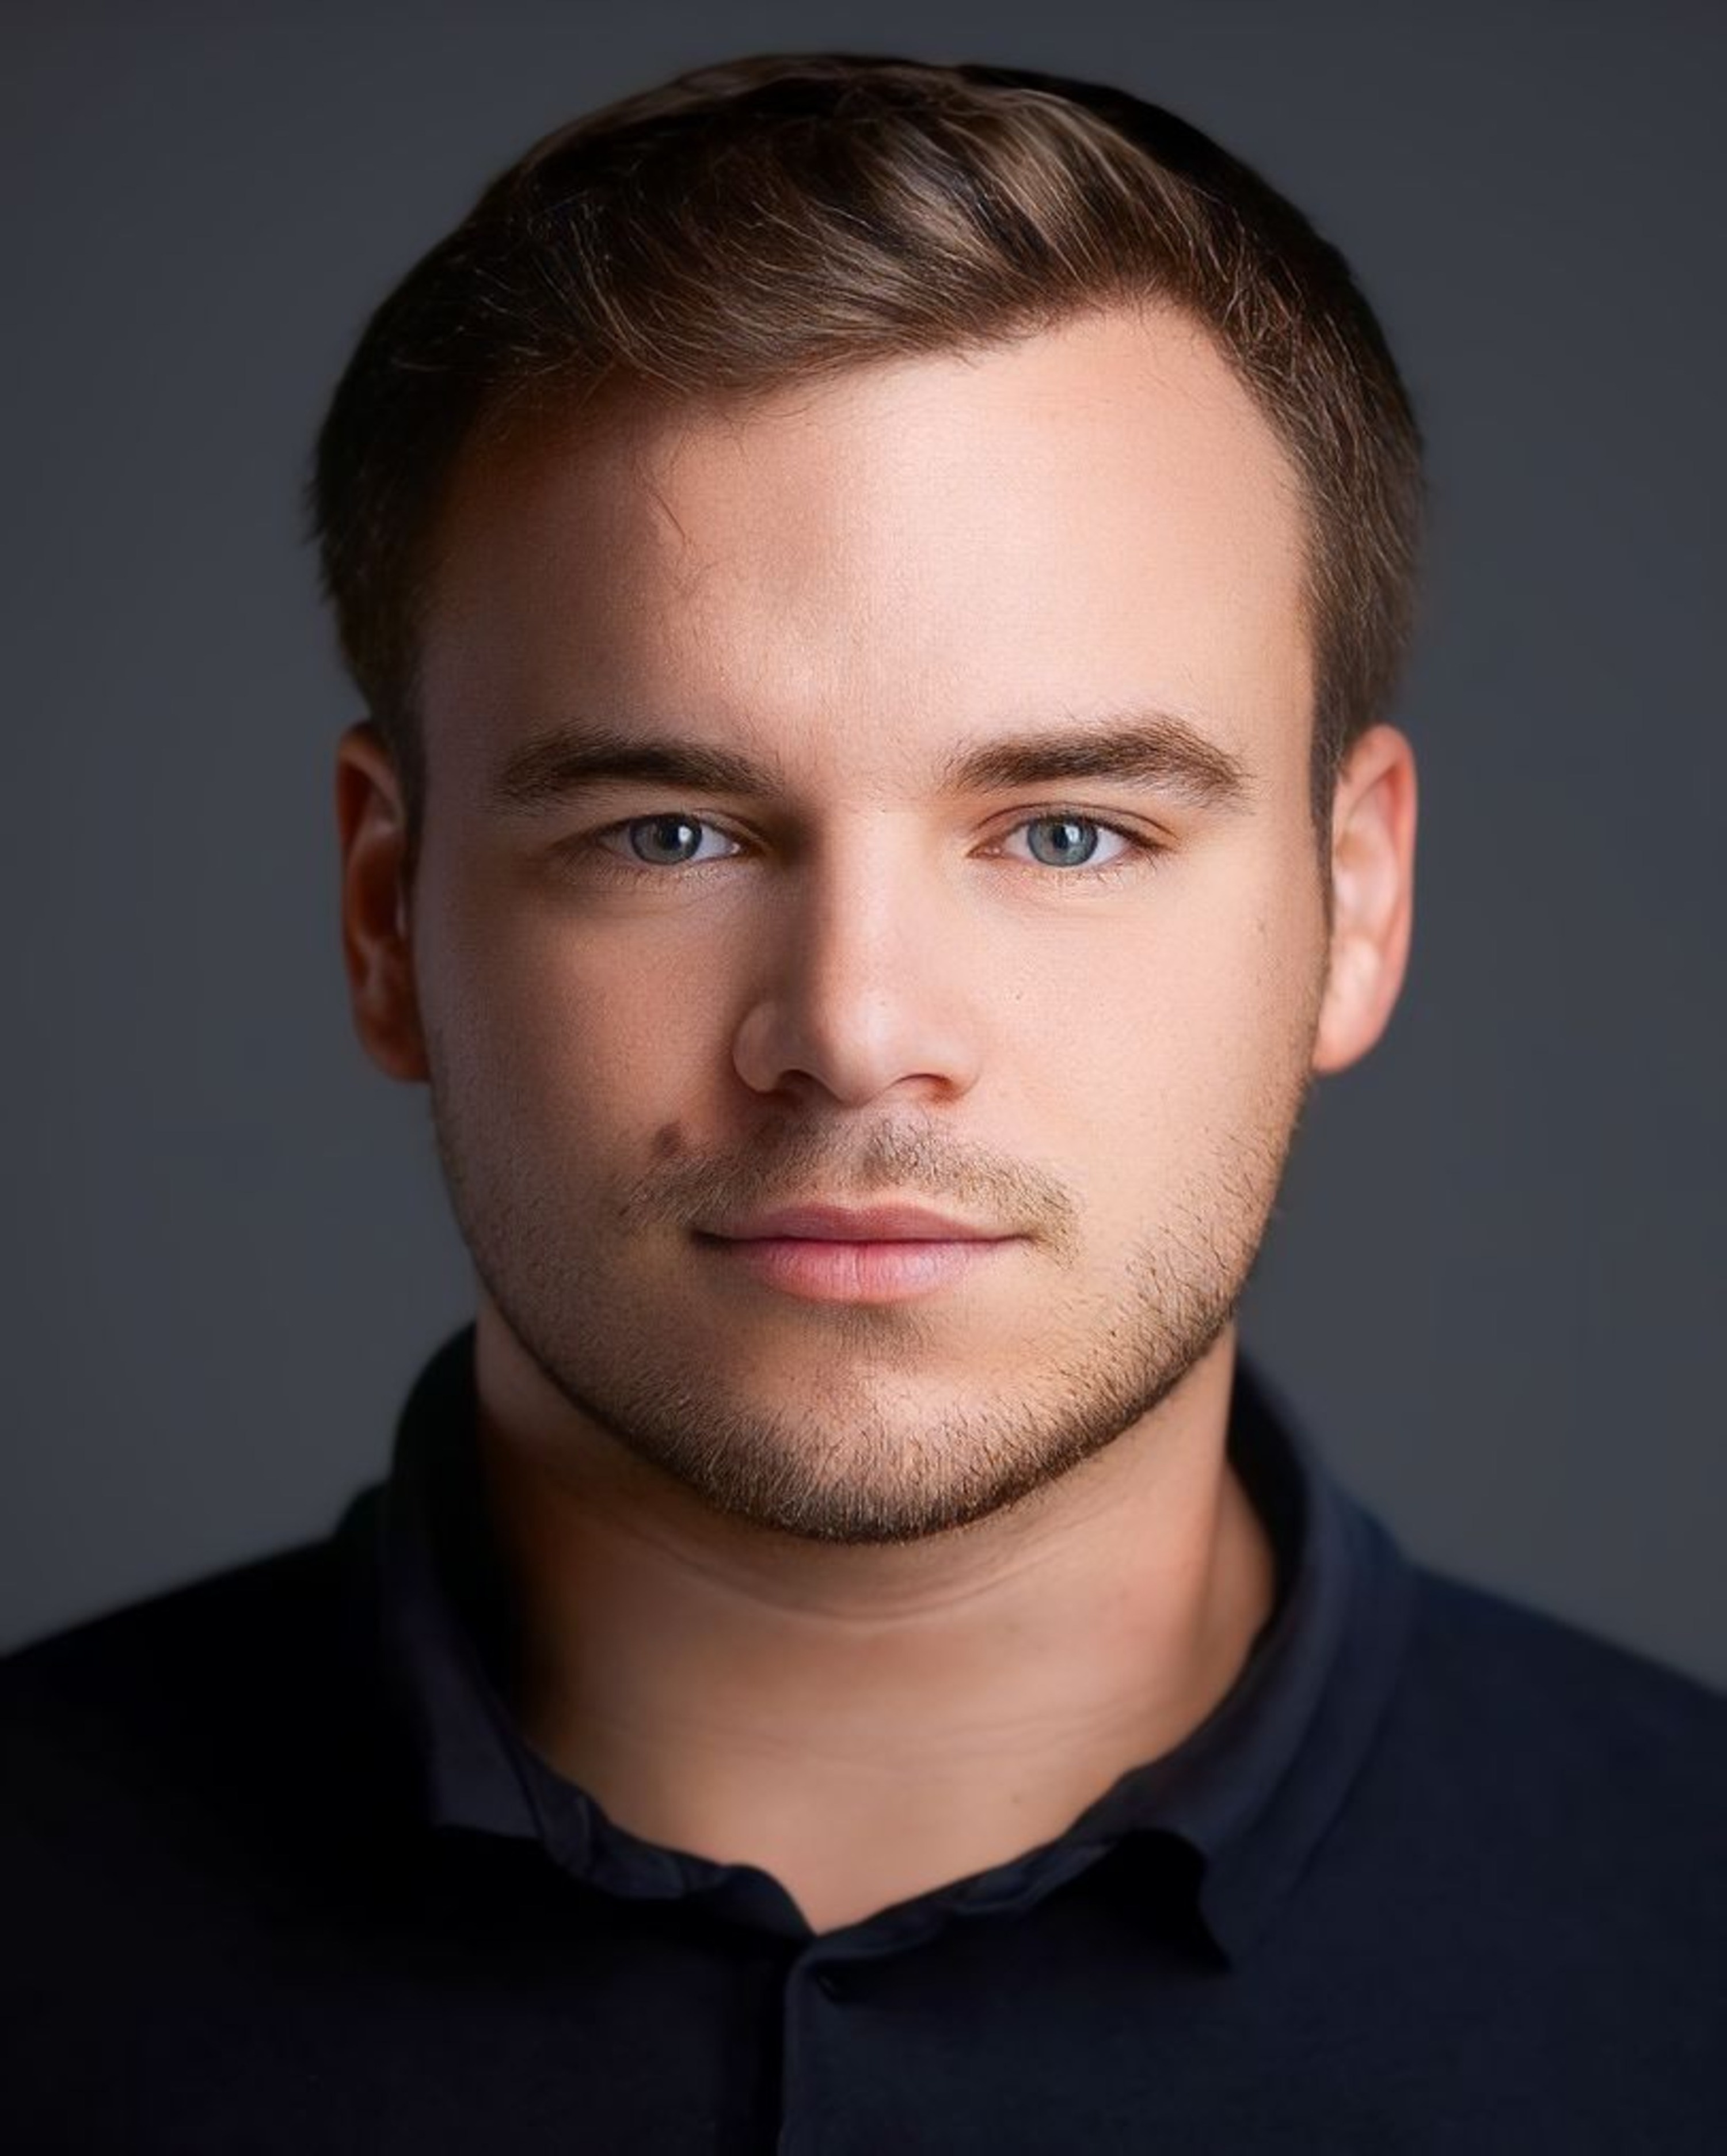
man, posing, smile, forehead, nose, hair, cheek, lip, eyebrow, eyelash, beard, flash photography, neck, jaw, iris, ear, black hair, collar, No expression, Caesar cut, facial hair, brown hair, throat, dress shirt, formal wear, portrait photography, white collar worker, portrait, buzz cut, crew cut, photo shoot, model